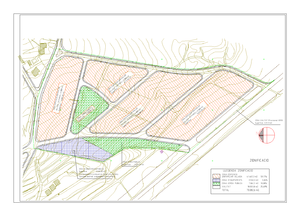
Plan de zonage d'une partie du plan d'arrangement (PPO) dans un secteur de la planification.